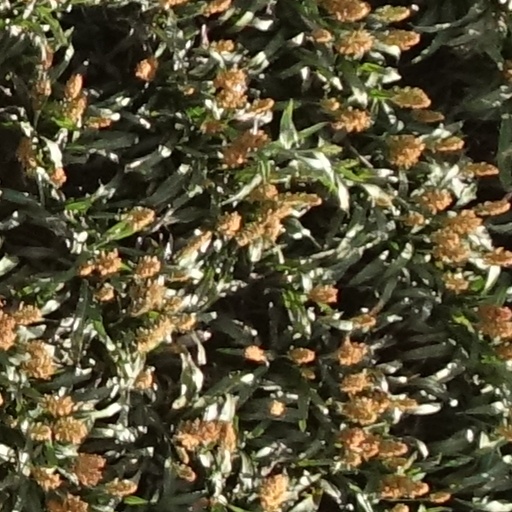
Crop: sorghum